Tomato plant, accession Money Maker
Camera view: tilt-top (135 deg); turntable rotation: 150 degrees
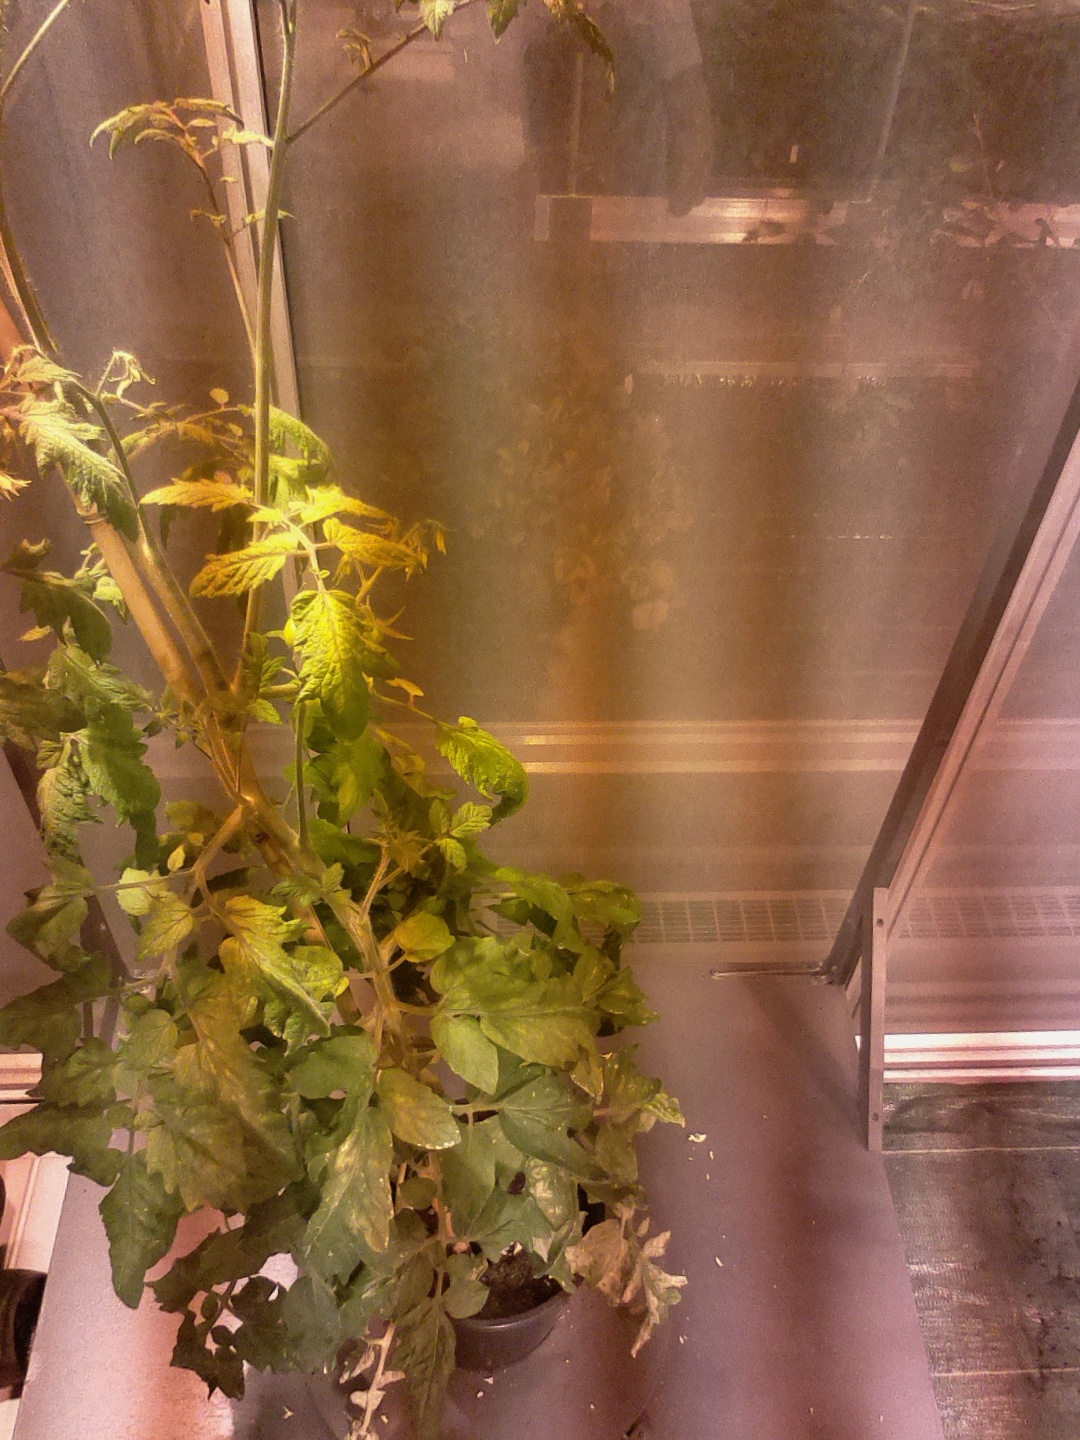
BBCH growth stage 73: 30%-40% of final fruit size